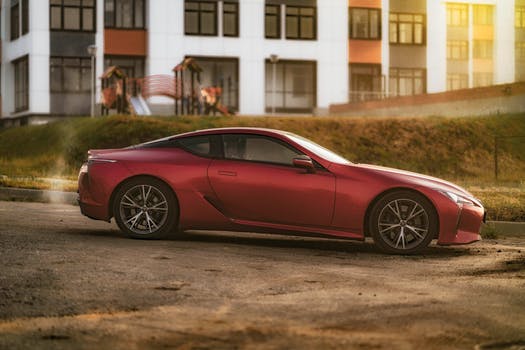
Label: No Watermark